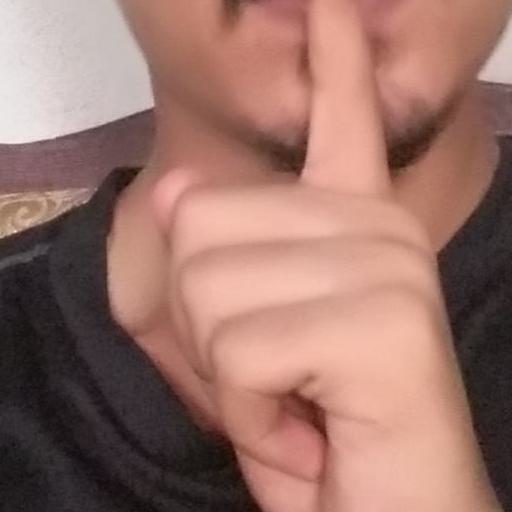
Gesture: mute